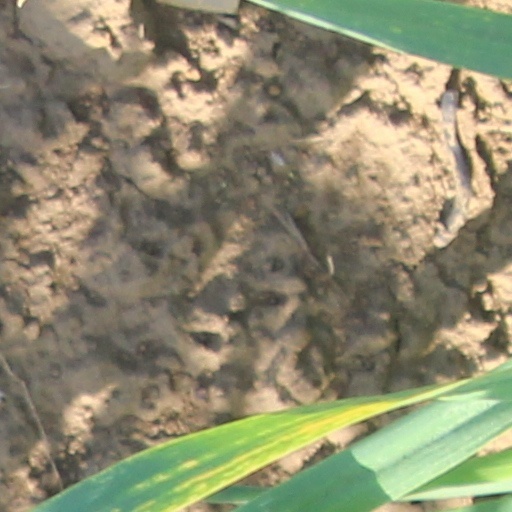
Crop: wheat